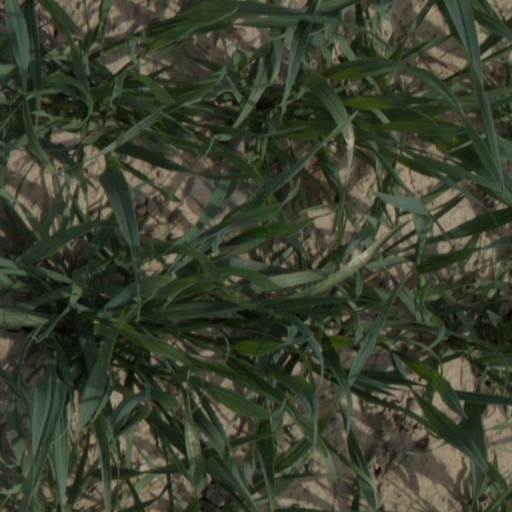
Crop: wheat